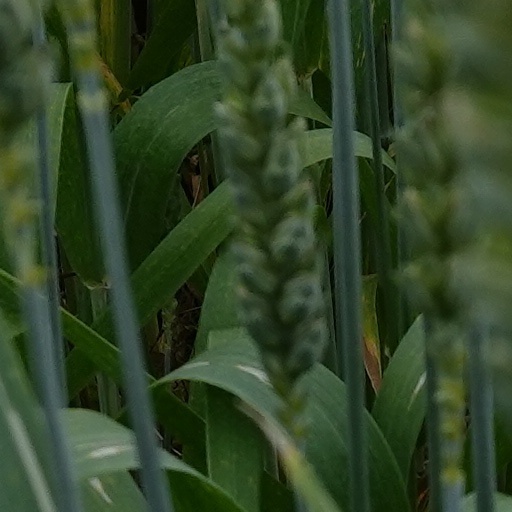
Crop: wheat